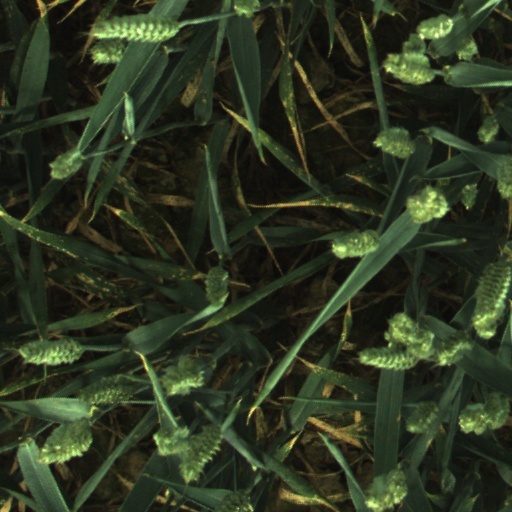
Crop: wheat